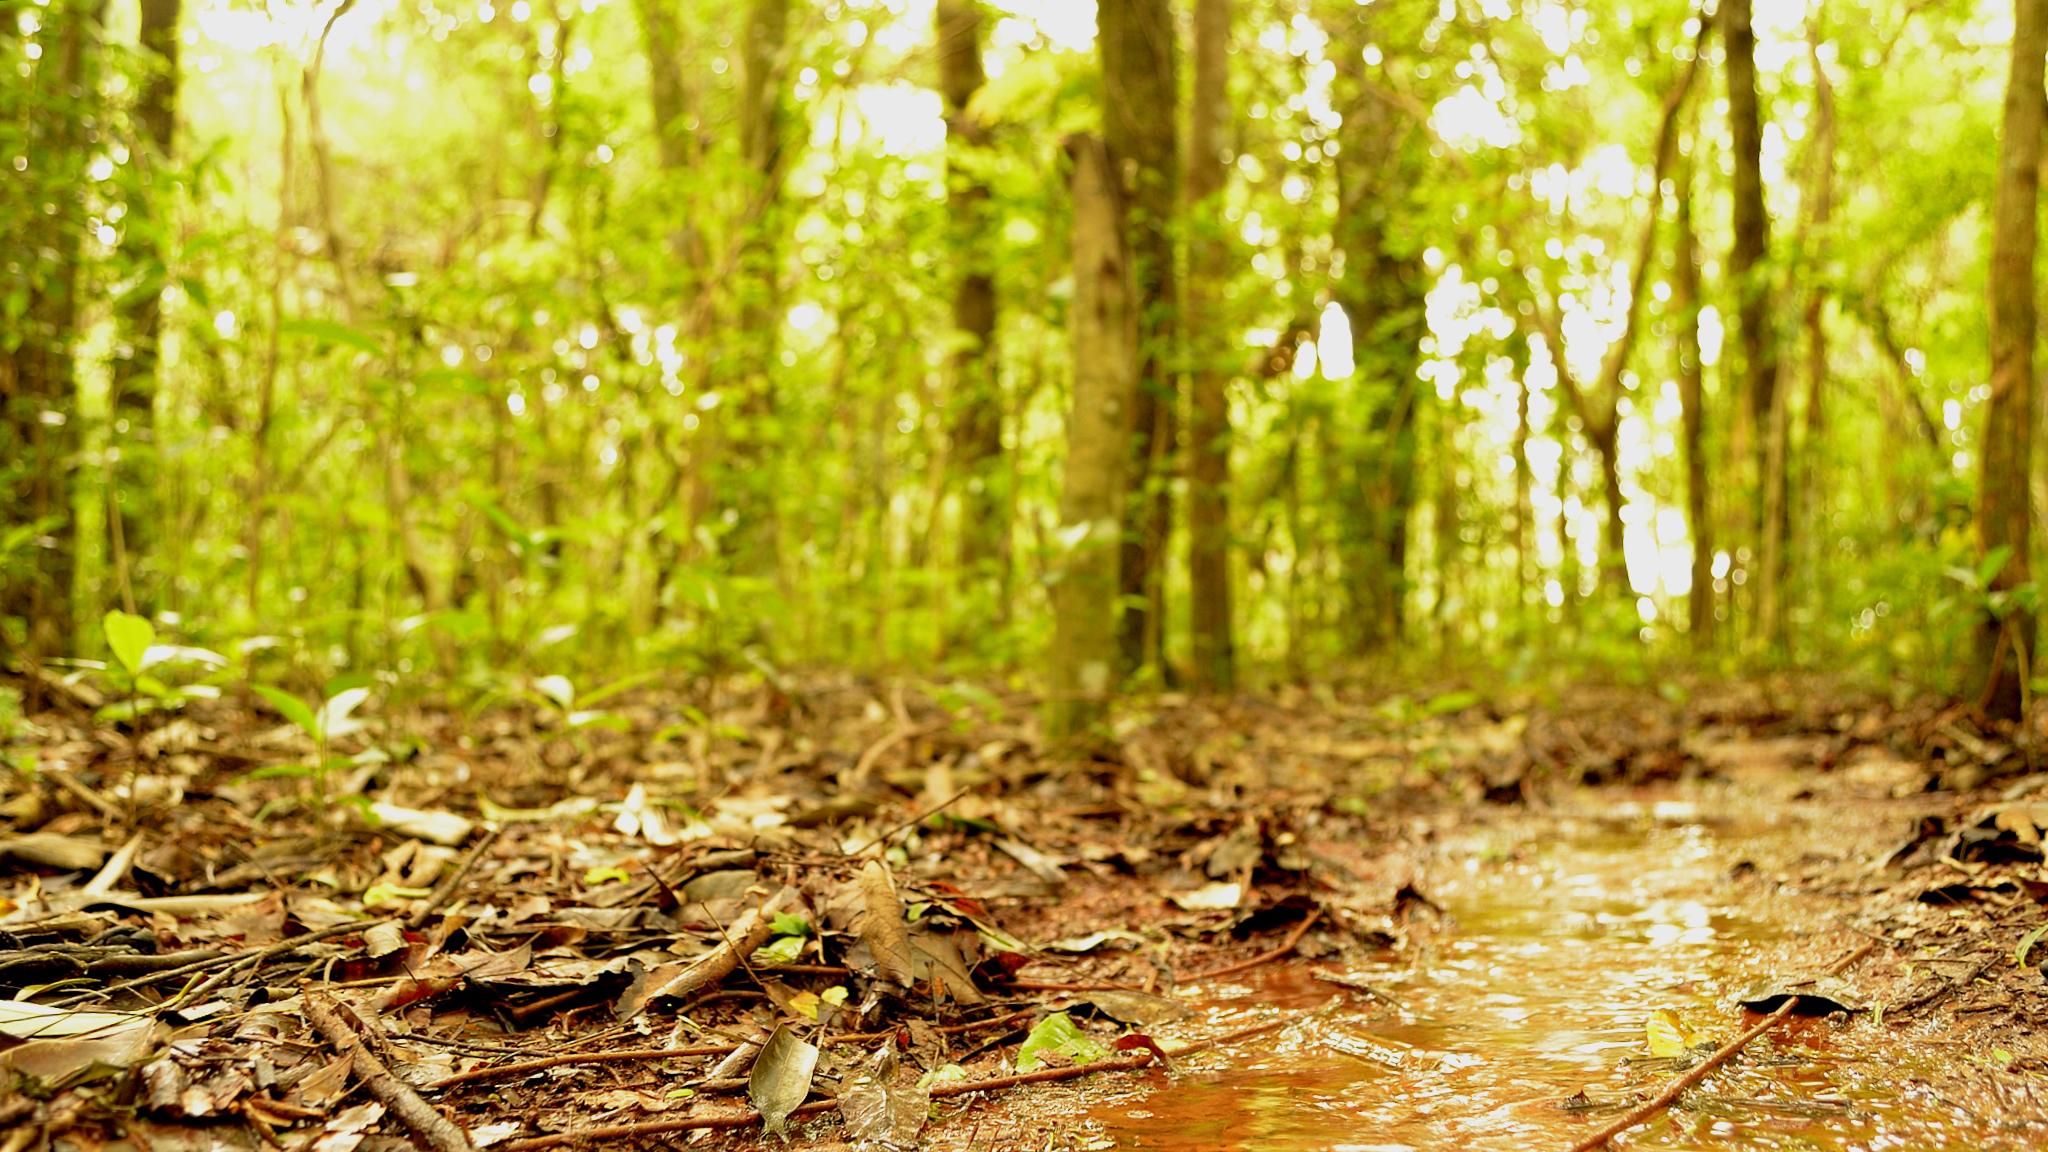
tree, nature, forest, grass, wilderness, branch, plant, sunlight, morning, leaf, flower, wildlife, stream, green, jungle, autumn, soil, season, deciduous, wetland, arboles, verde, woodland, eldorado, misiones, selva, enzo, habitat, ecosystem, natural environment, woody plant